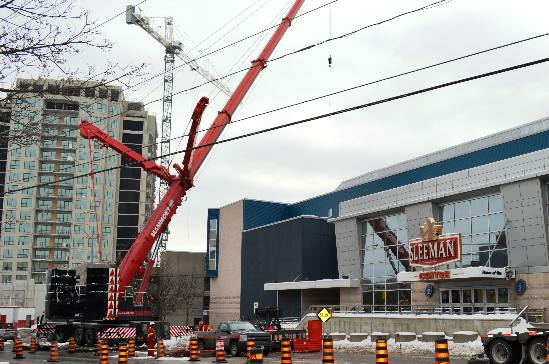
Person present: No